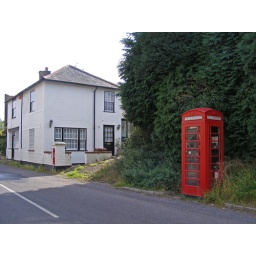
postbox SG11 83, in the wall of the white house, Little Hadham, Hertfordshire.